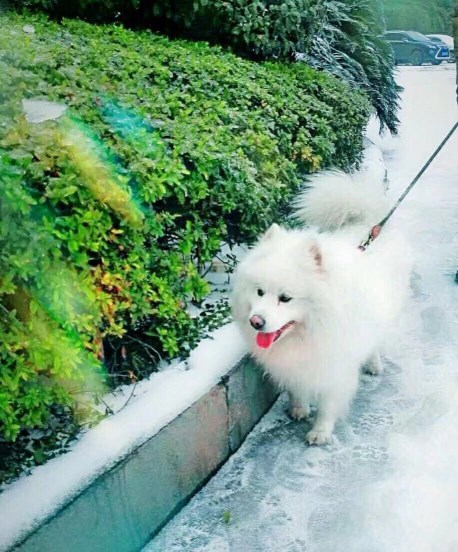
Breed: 2192-n000088-Samoyed